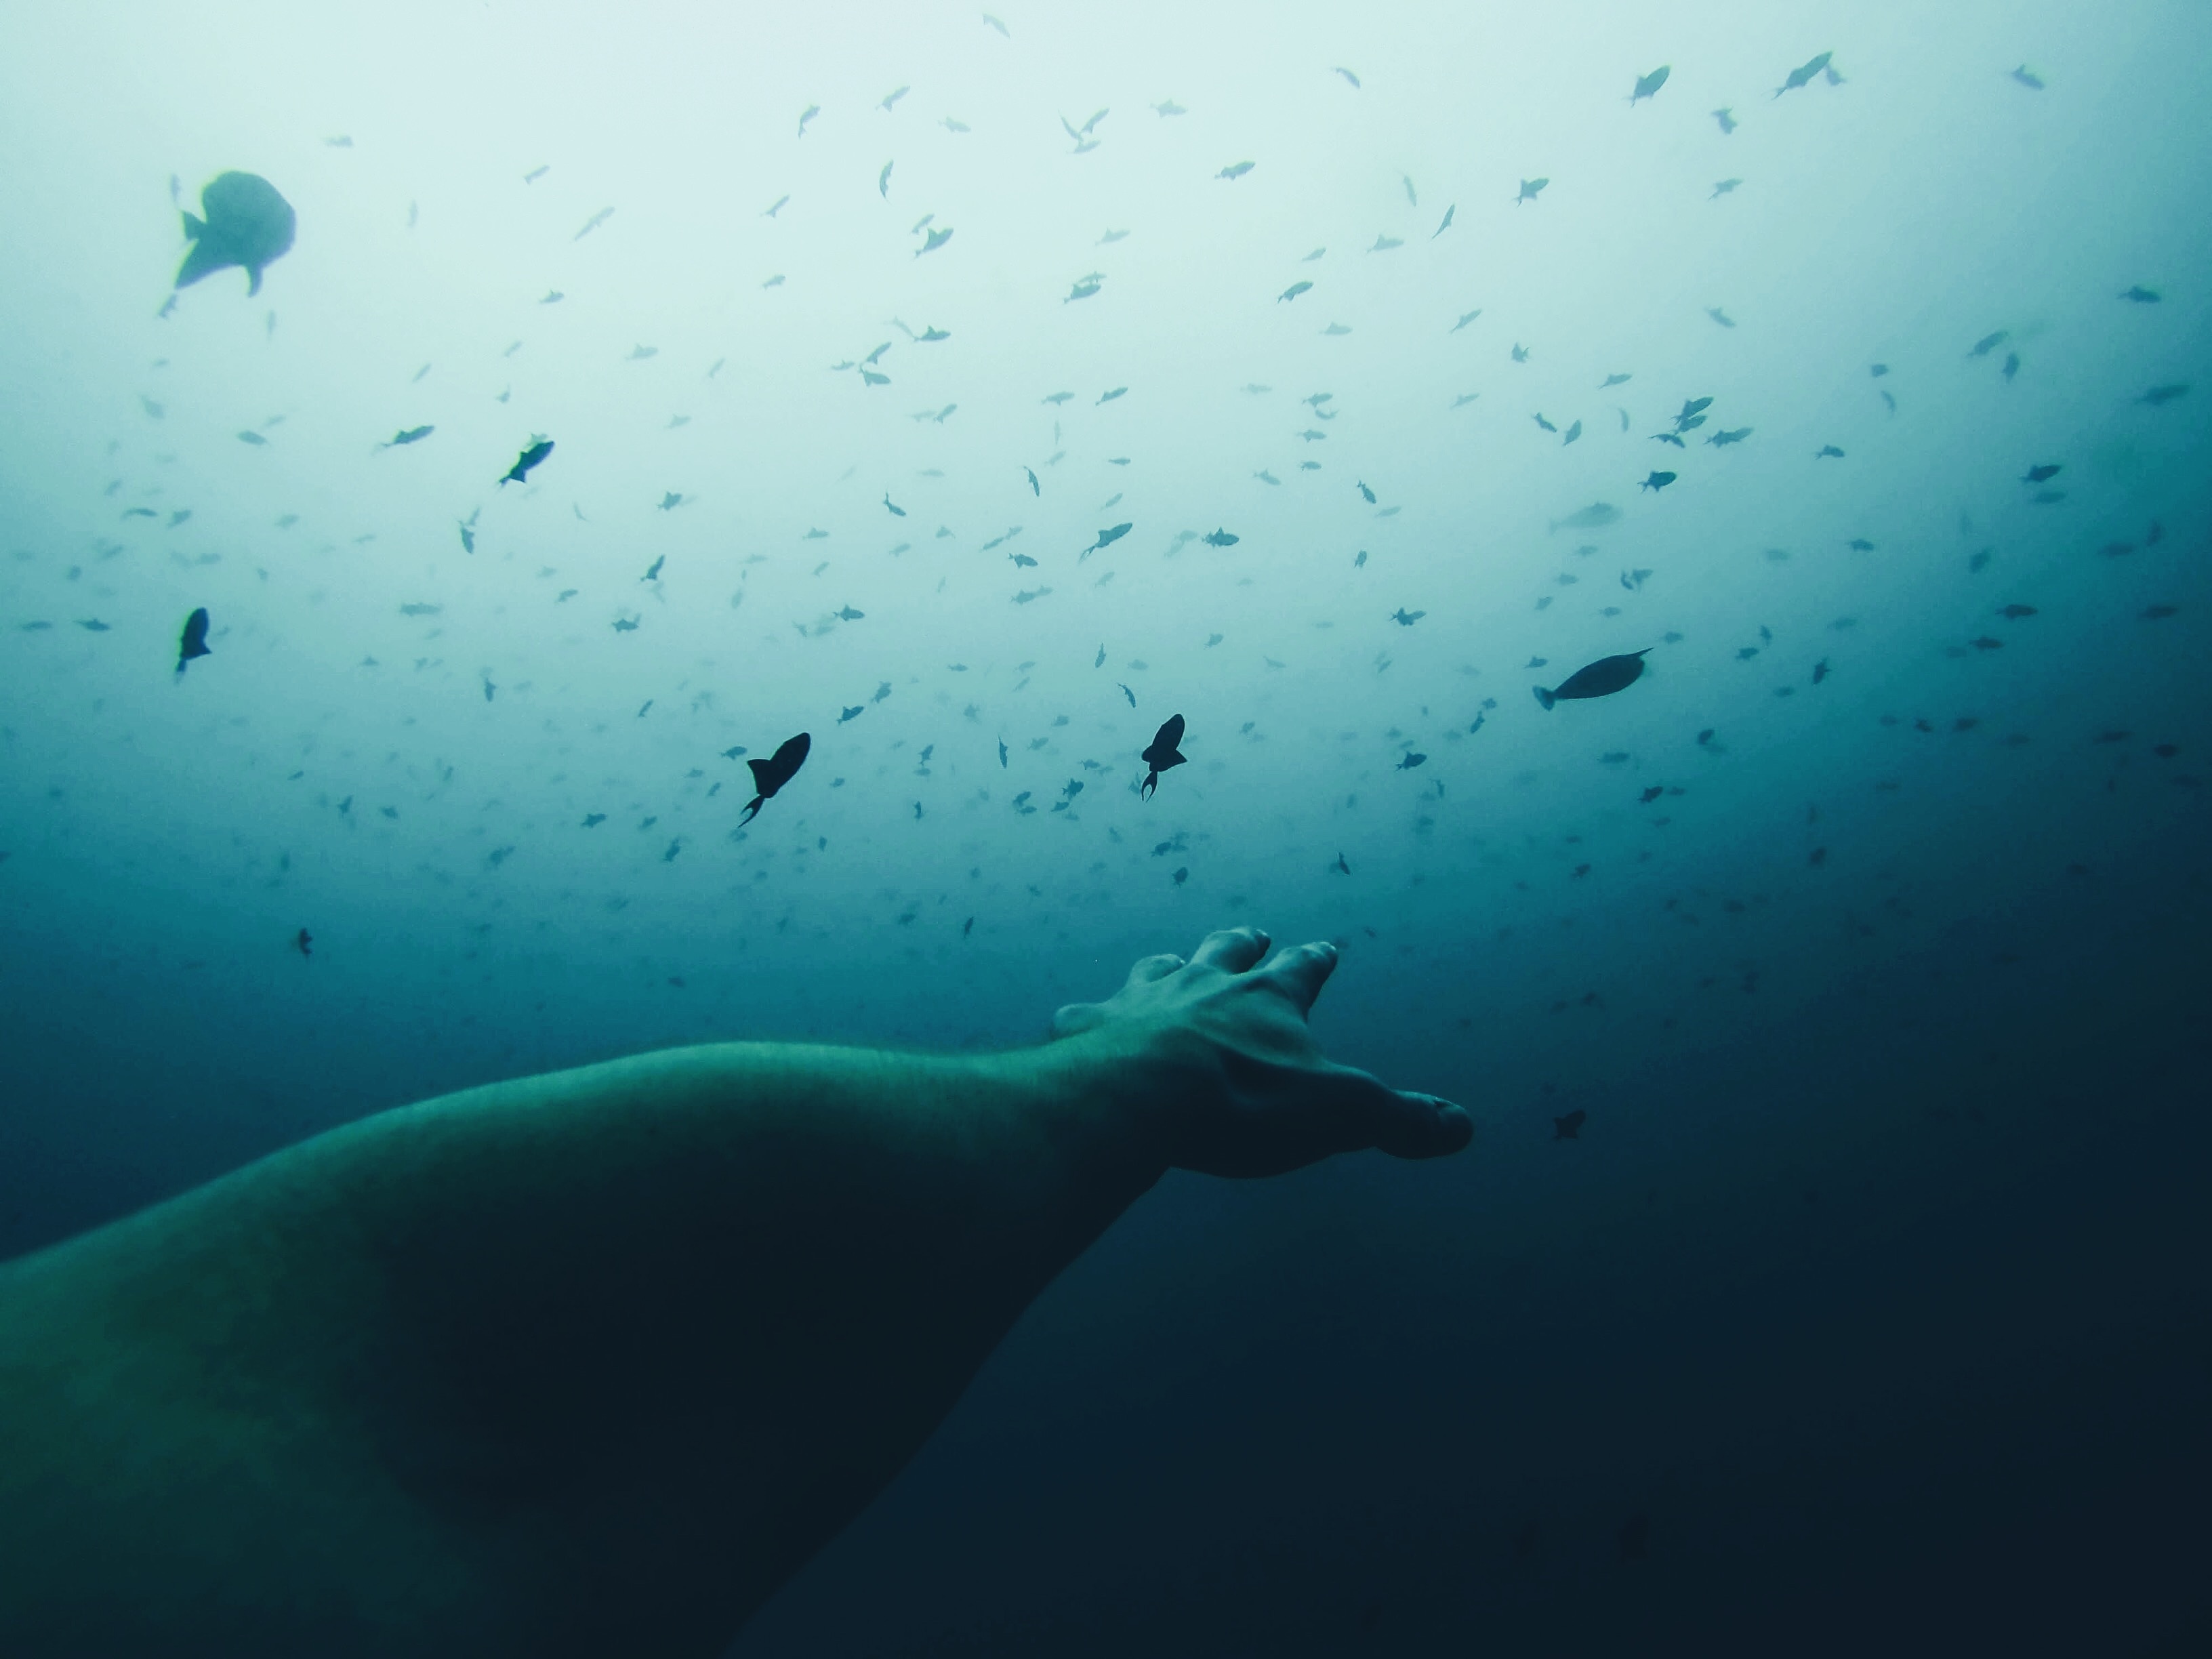
hand, sea, water, ocean, diving, underwater, biology, fish, stingray, freediving, manta ray, marine mammal, marine biology